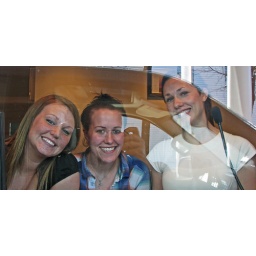
Taken throught the drive-up window at the bank. Reflection of my hand seen beside the middle girls head.